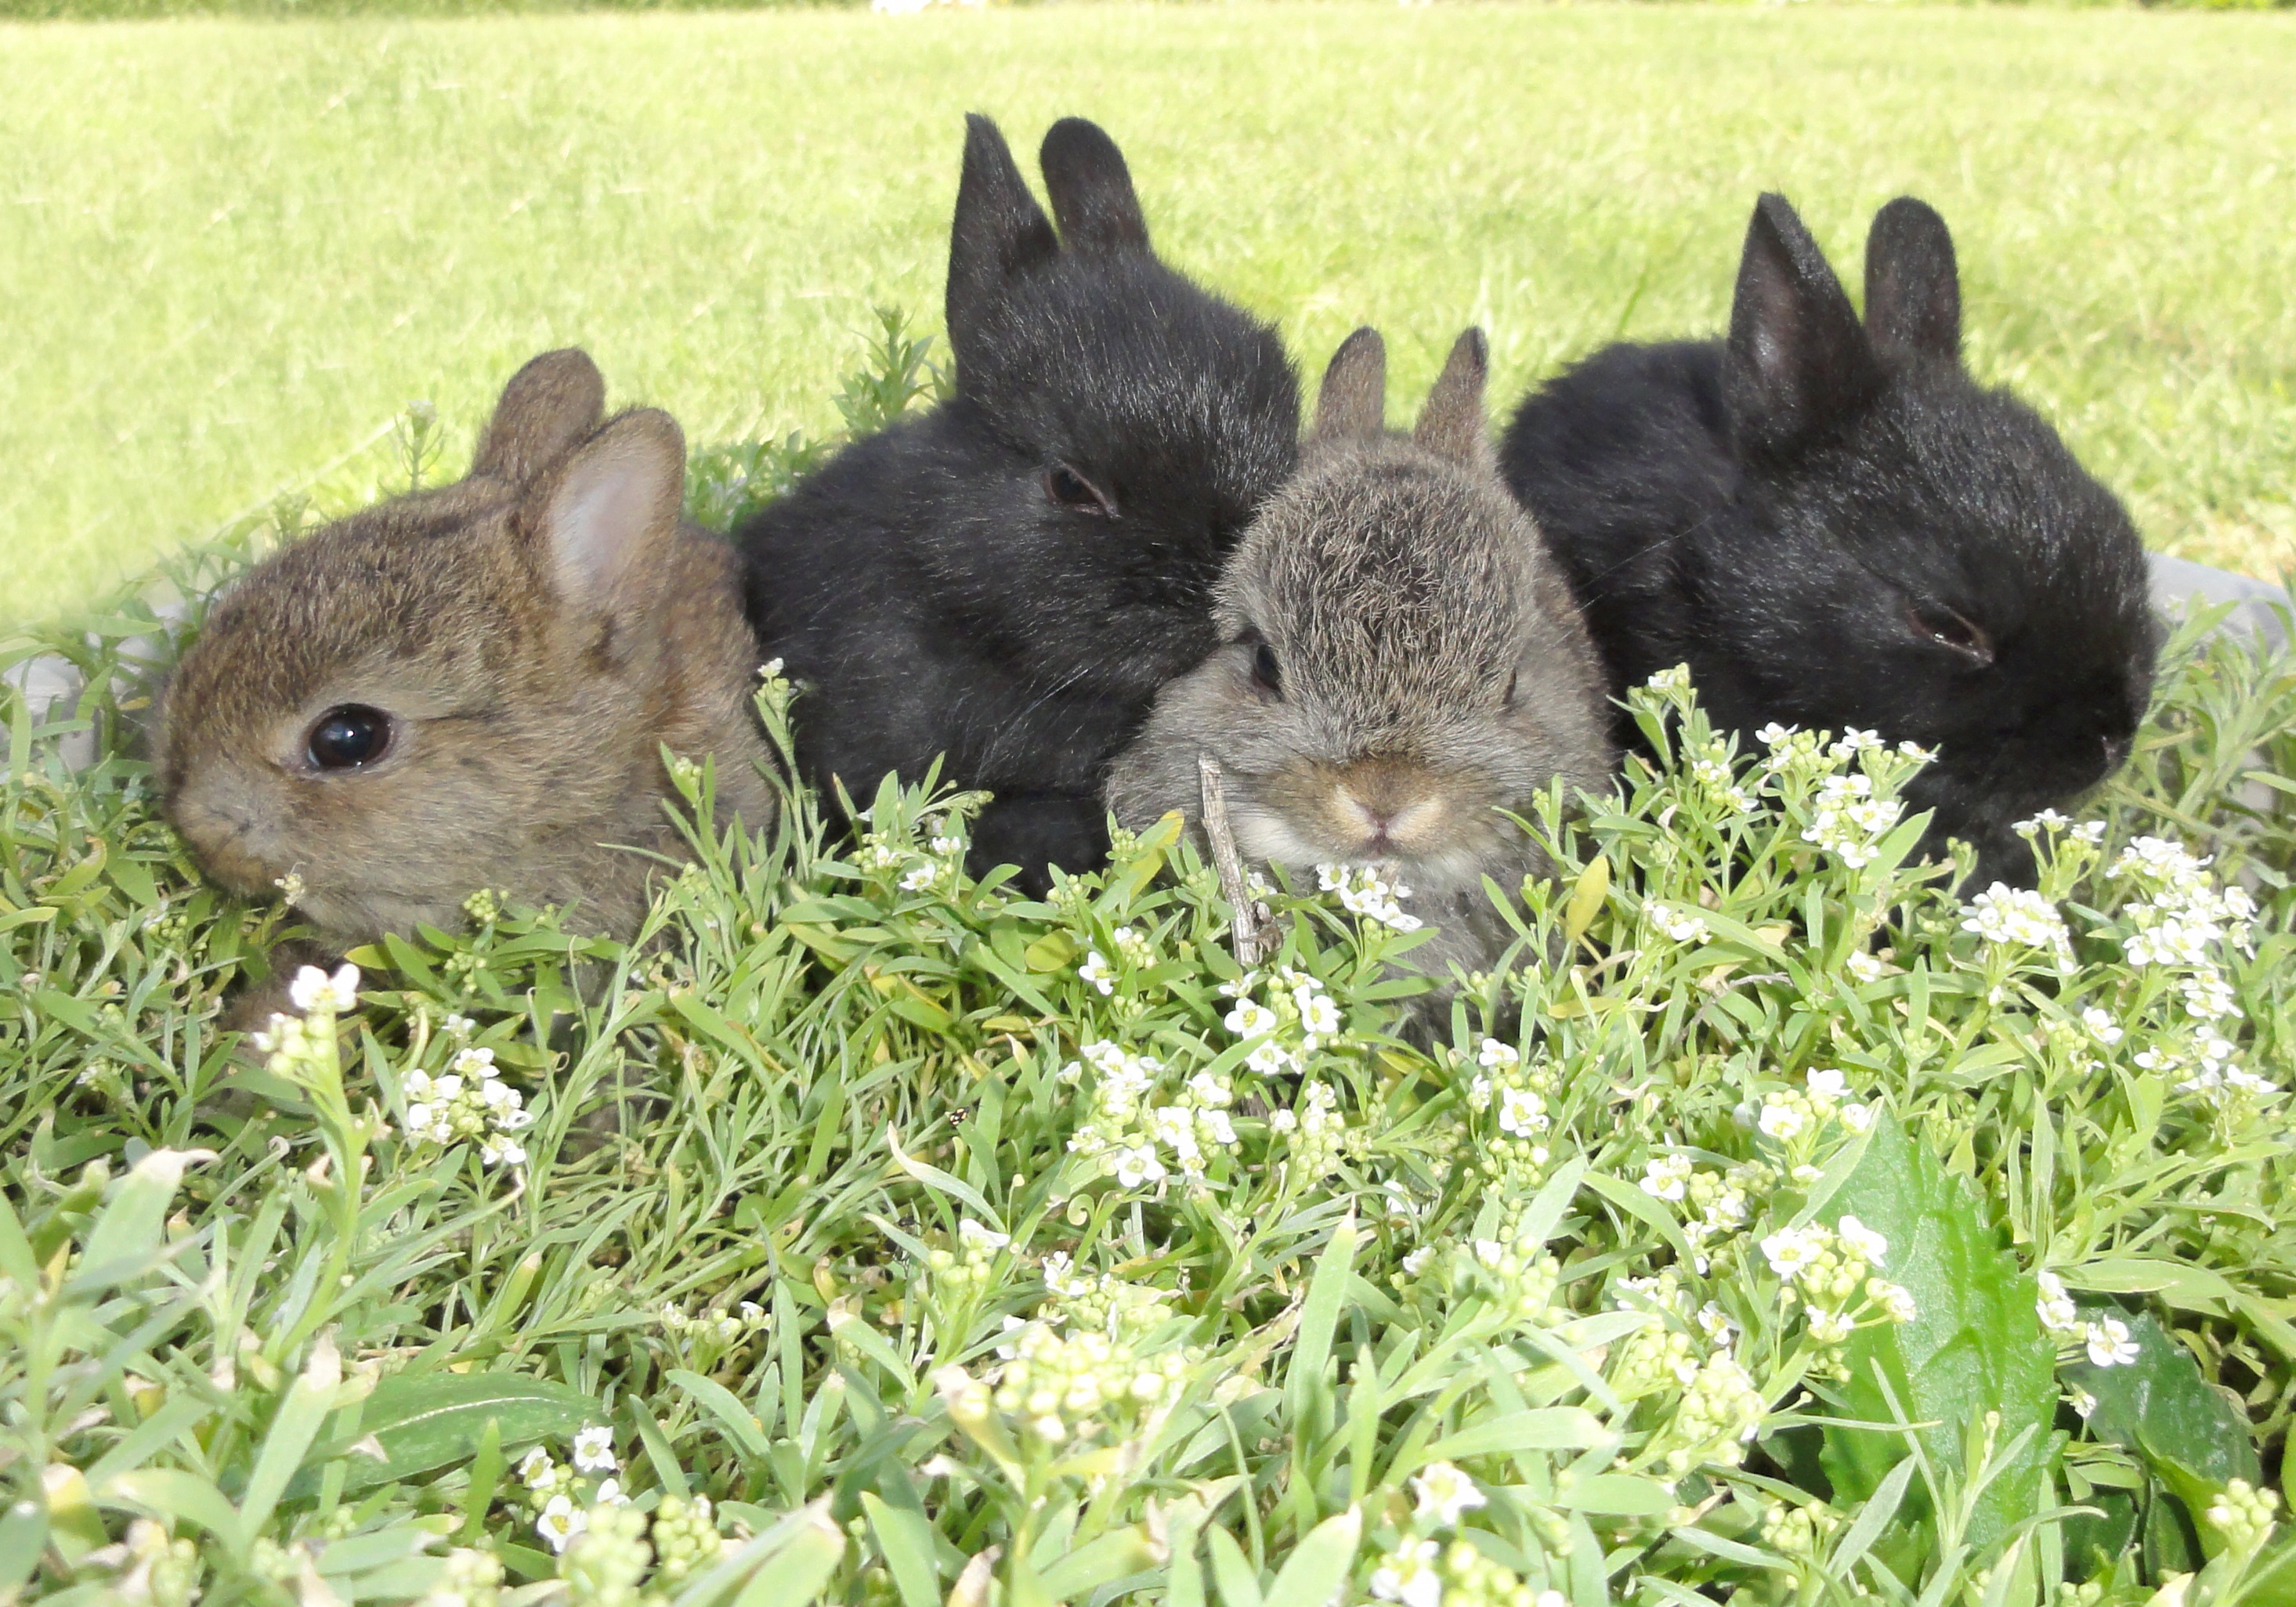
grass, sweet, cute, summer, spring, mammal, garden, fauna, rabbit, flowers, furry, little, vertebrate, bunnies, flower garden, domestic rabbit, rabits and hares